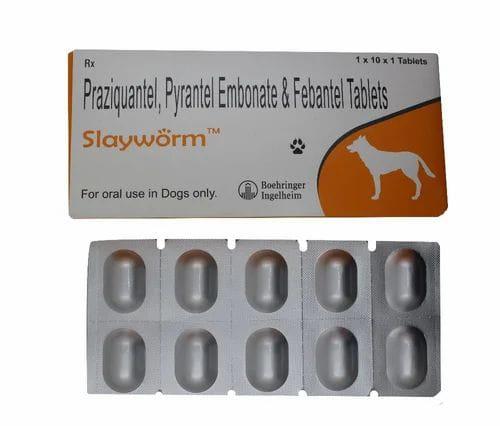
Dawa ya wanyama wa kufugwa maalumu ikitumika kwa mbwa ambayo ipo katika mfumo wa vidonge, pembeni kukiwa na boksi lililotengenezwa kwa karatasi ngumu ambalo huhifadhia dawa hizo, ikiwa na jina pamoja na matumizi yaliyoandikwa kwenye boksi.